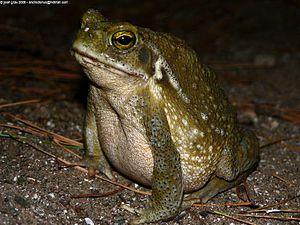
La province de Formosa est une province de l'Argentine, située au nord-est du pays. Elle est bordée à l'ouest par la province de Salta, au sud par celle de Chaco et à l'est comme au nord par le Paraguay. Sa capitale est Formosa.
La province de Chubut est une province de l’Argentine, située en Patagonie, entre les 42ᵉ et 46ᵉ parallèles sud.
La province de Córdoba est une province de l'Argentine. Située dans le centre-nord du pays, elle est parfois appelée le « Cœur de l'Argentine ». Sa capitale est Córdoba, la deuxième plus grande ville du pays. La province a une superficie de 165 321 km² et une population de 3 567 654 habitants en 2015, ce qui en fait la deuxième province la plus peuplée du pays, après celle de Buenos Aires.
Rhinella arenarum est une espèce d'amphibiens de la famille des Bufonidae.
Les bufotoxines sont une famille de toxines présentes dans les glandes parotoïdes, la peau et le « venin » de certains crapauds du genre Bufo, ainsi que d'autres amphibiens et certains espèces de champignons.